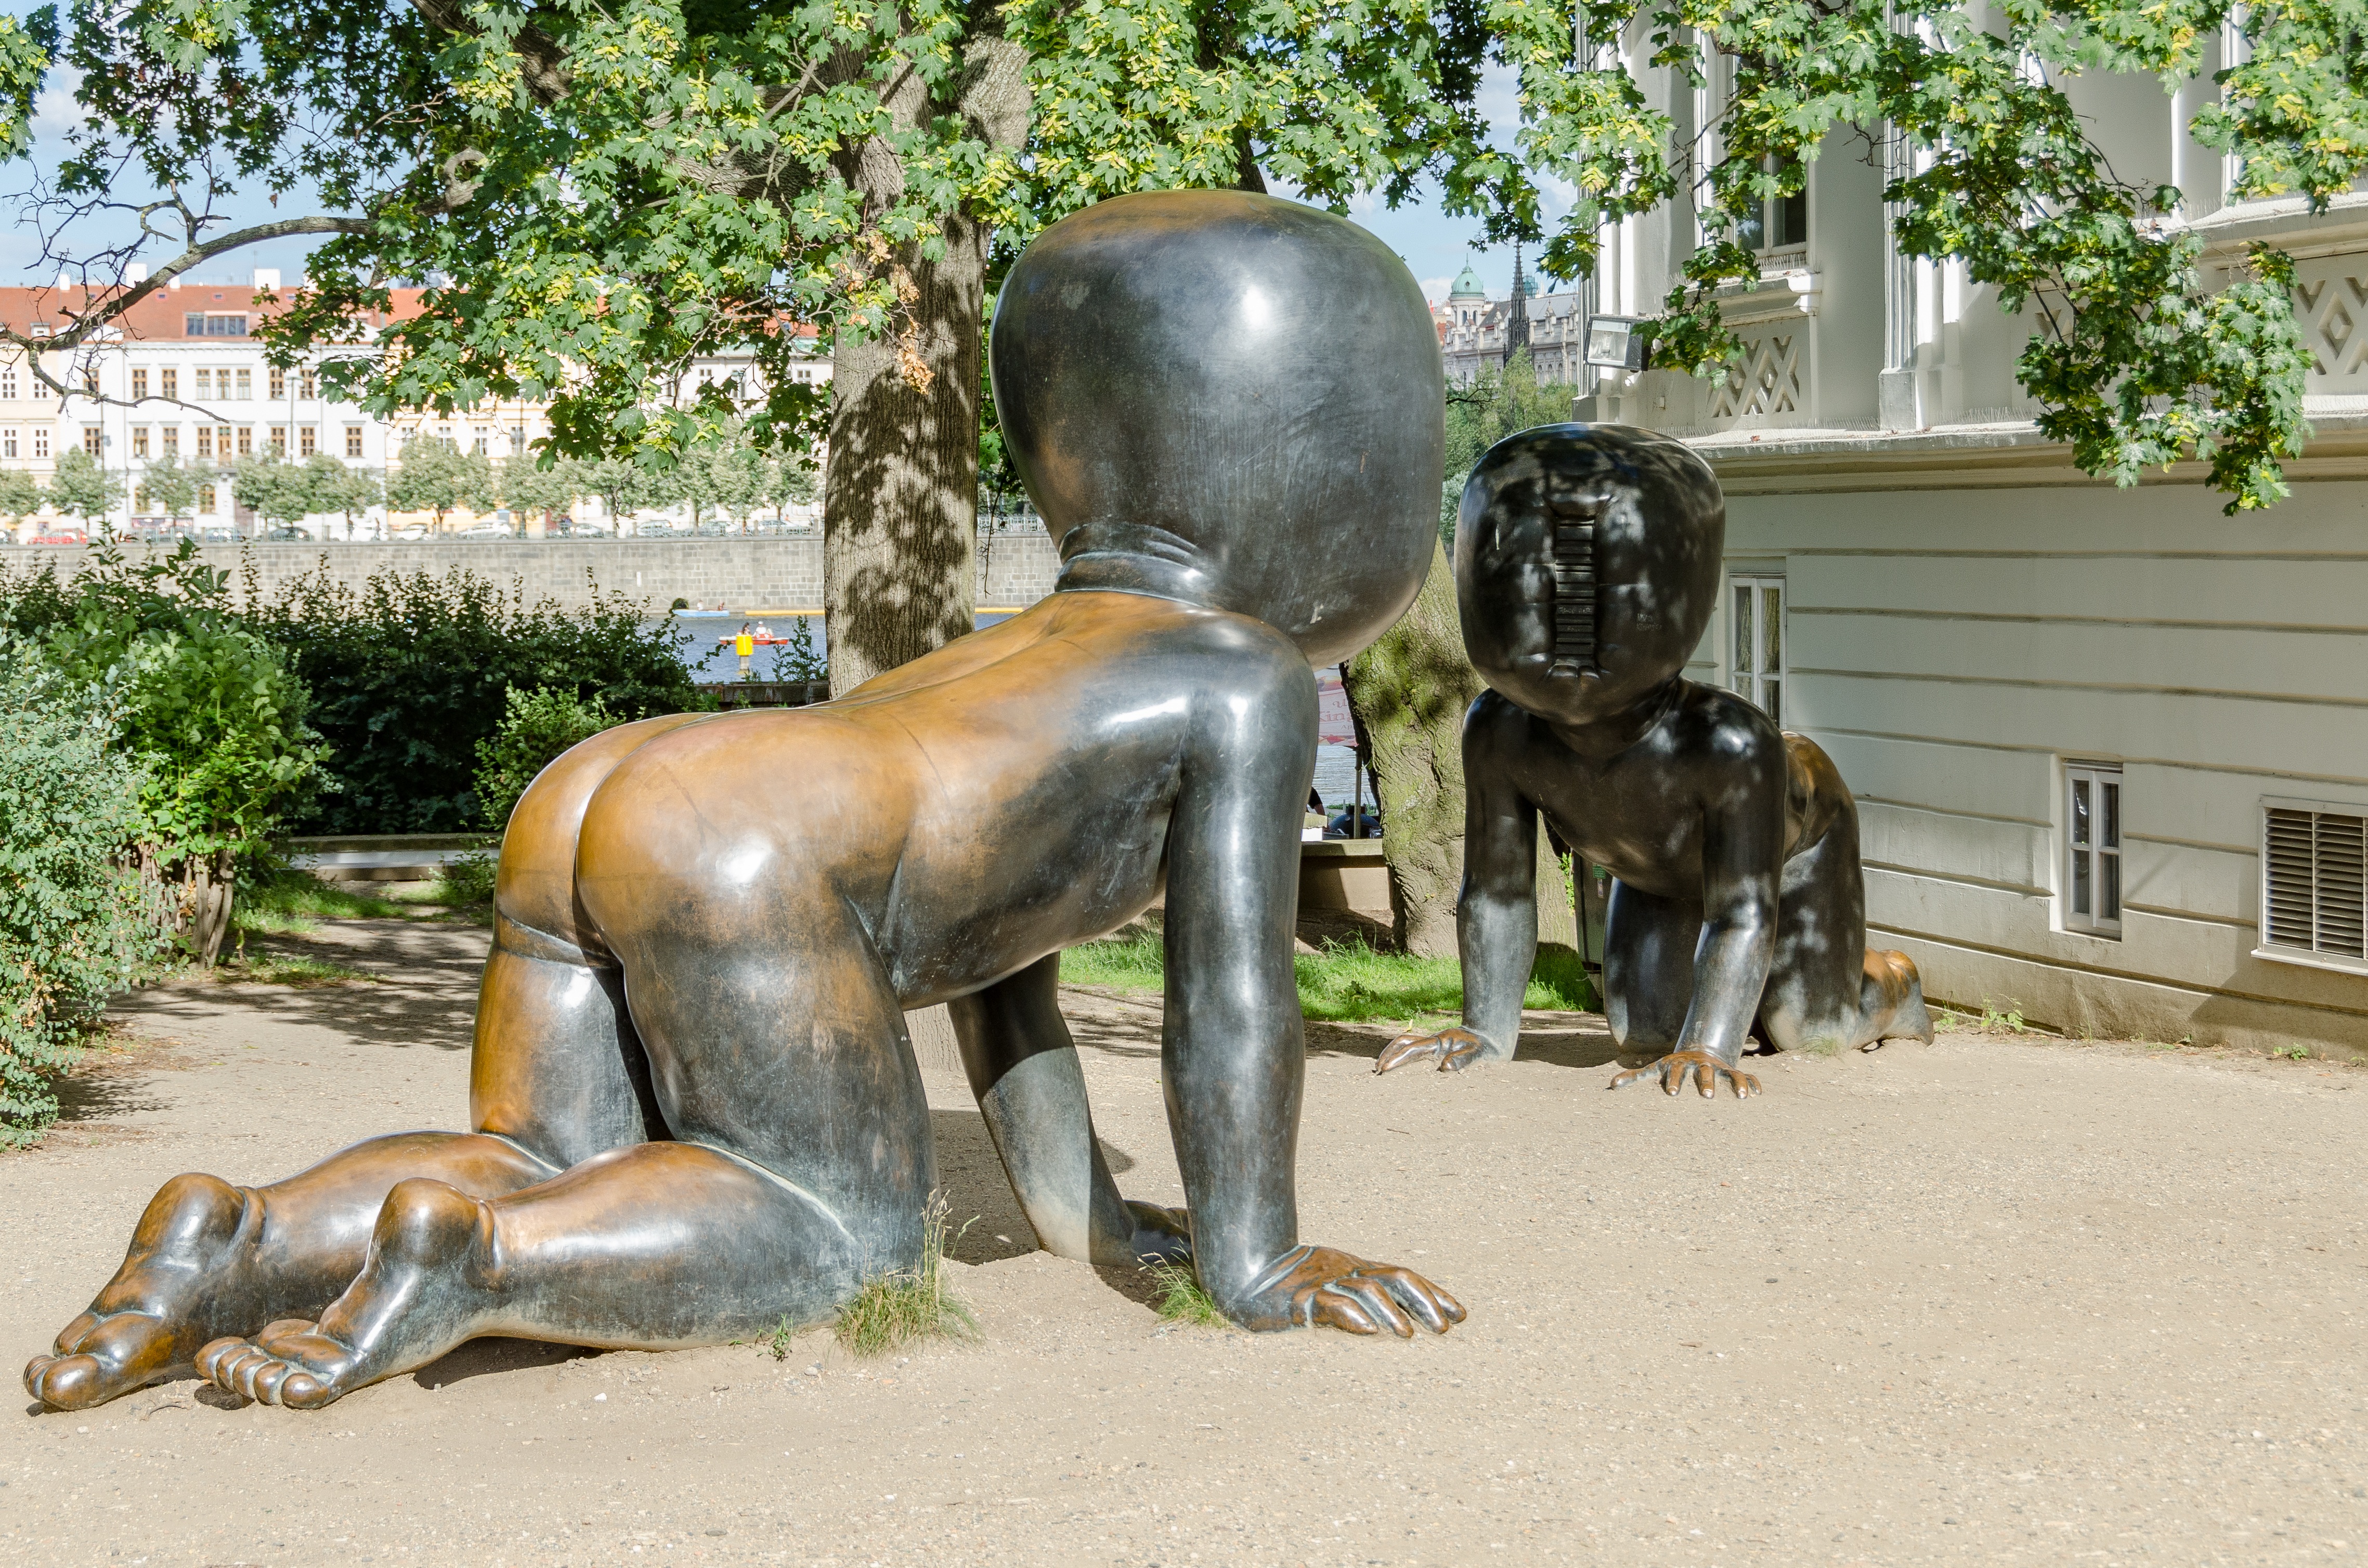
architecture, city, monument, europe, statue, decoration, stallion, prague, baby, crawl, sculpture, art, bronze, installation, czech republic, todlers, ancient history